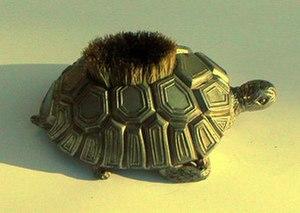
Un essuie-plume pour l’écriture est un accessoire qui permet de retirer de la pointe de la plume l’agglomérat de particules arrachées de la feuille de papier qui empêche l’arrivée de l’encre ou qui l’étale en un trait plus gros.